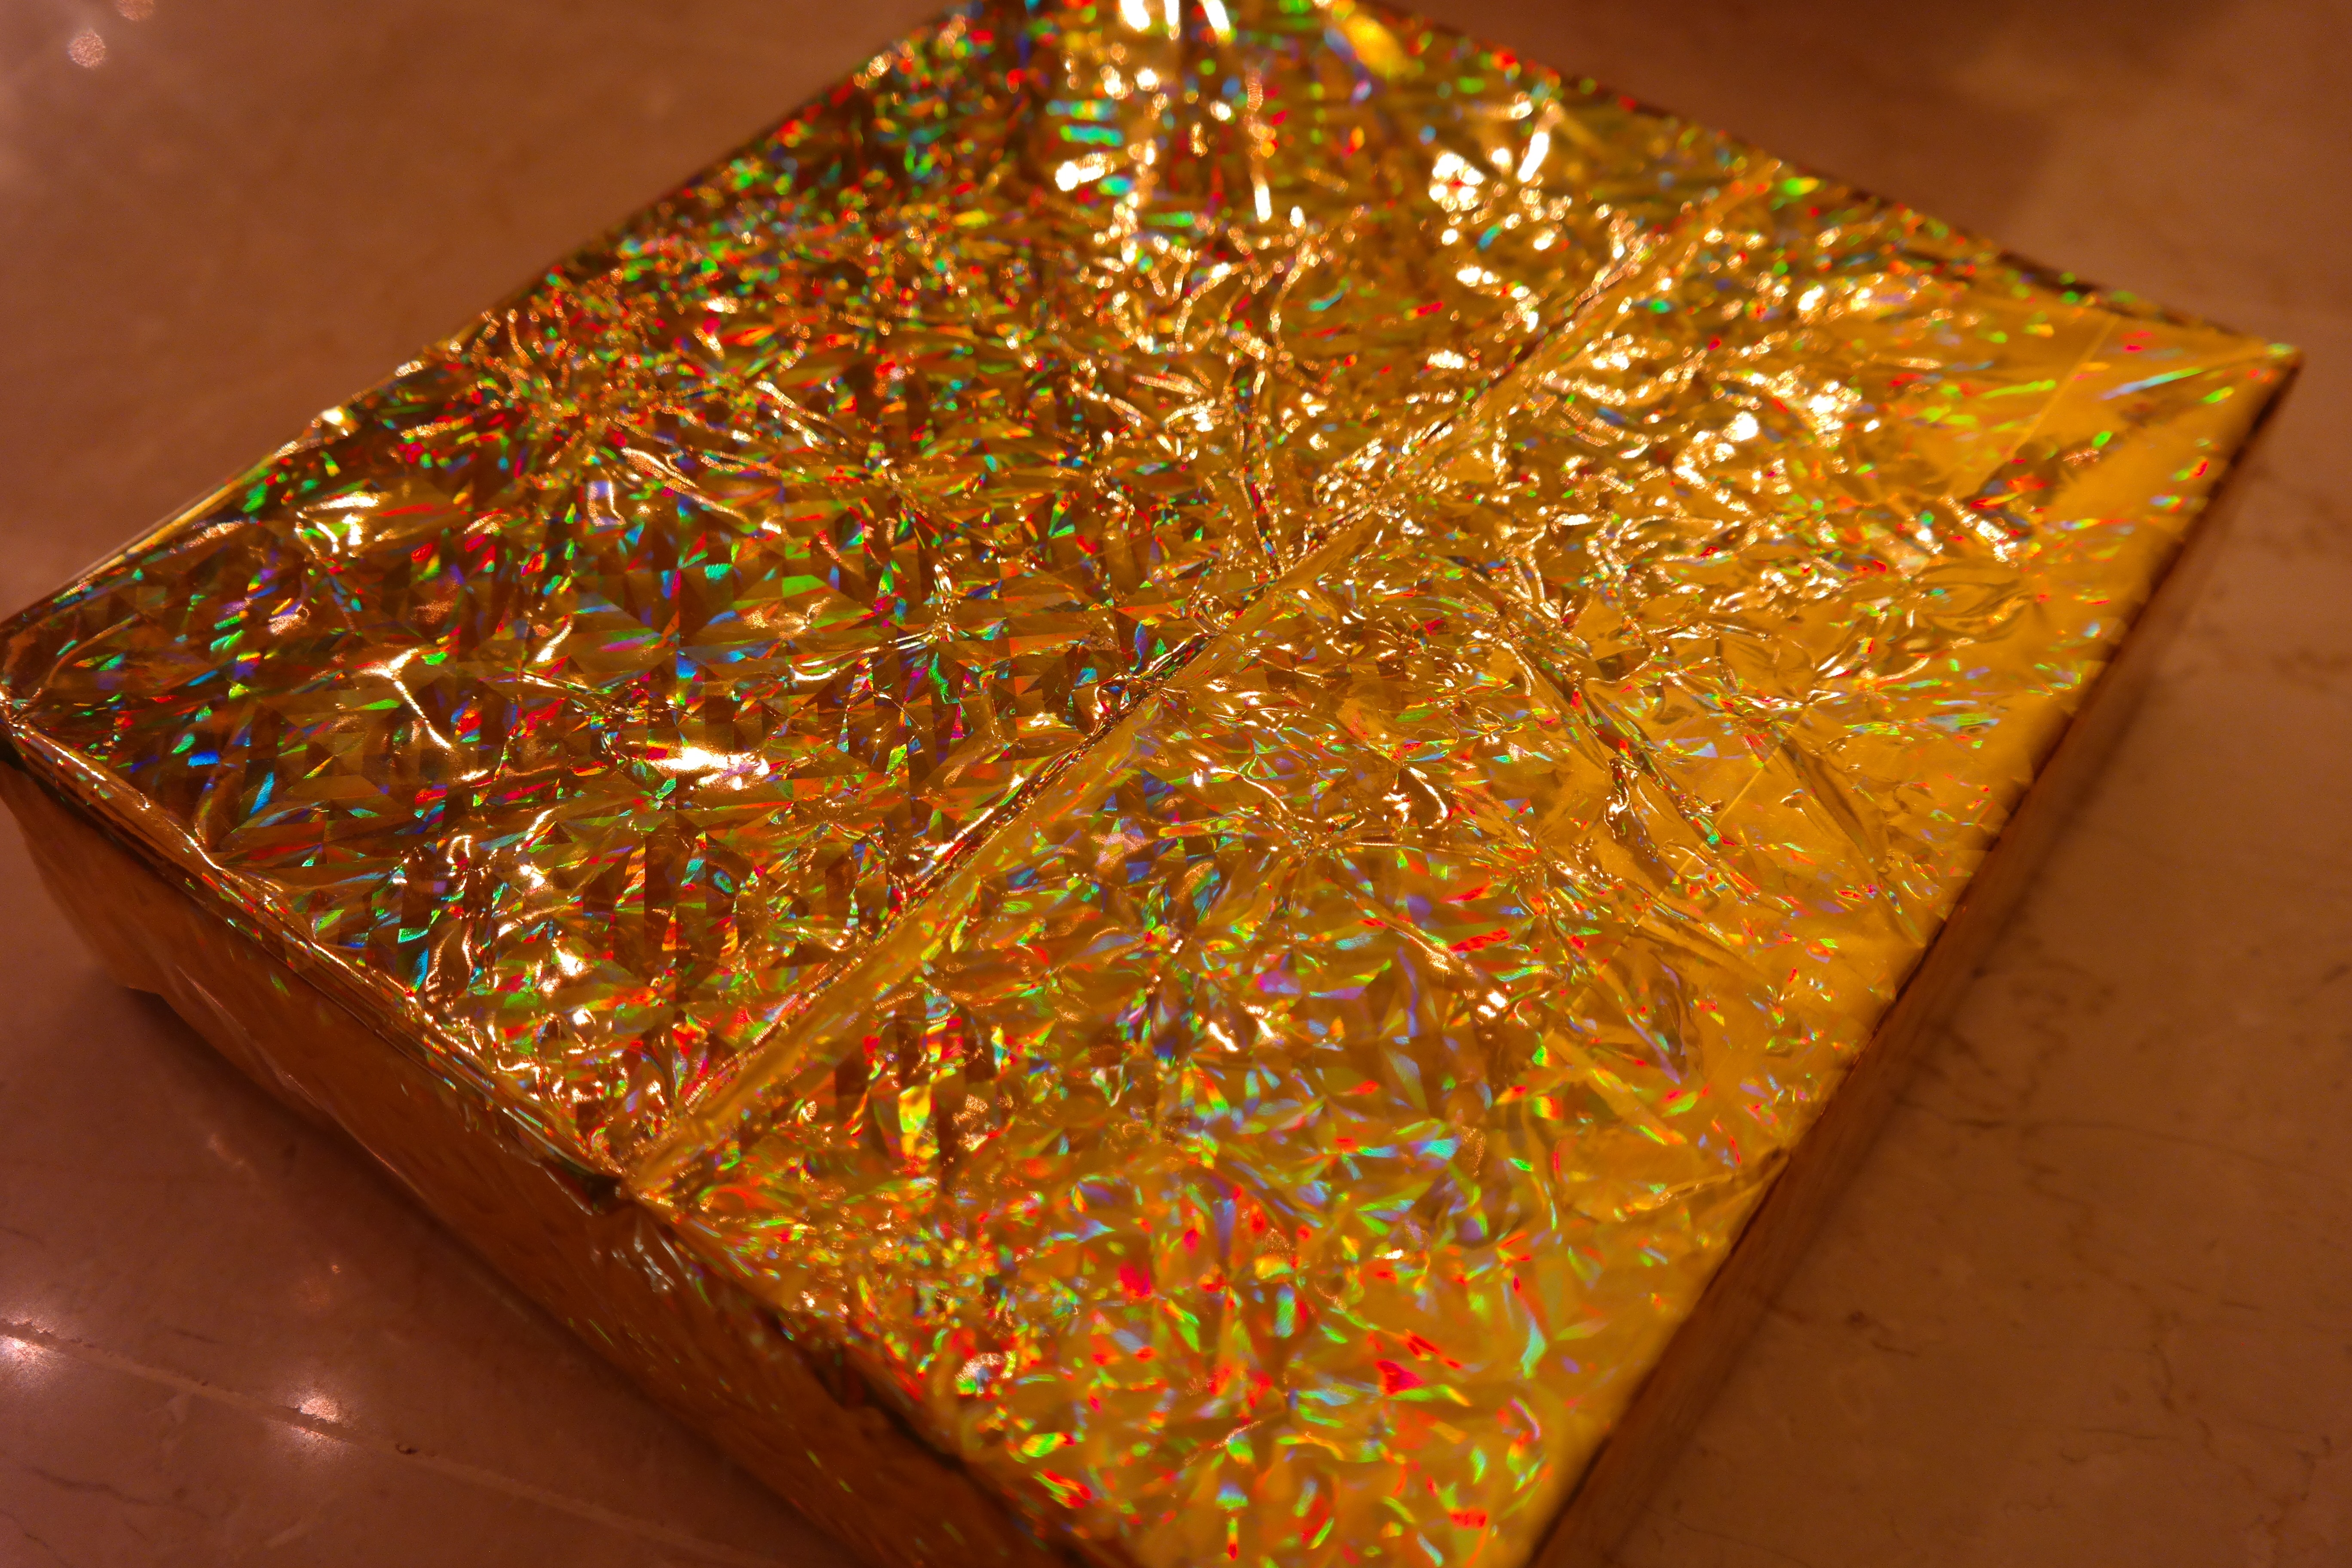
glass, gift, food, golden, color, yellow, dessert, glitter, wrapping paper, jewellery, art, sparkling, packed, fashion accessory